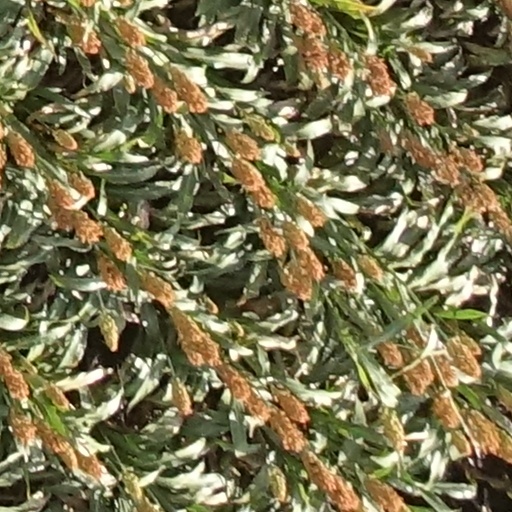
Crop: sorghum